Tania Simoncelli

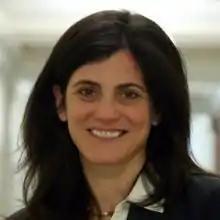
Simoncelli in 2014

Tania Simoncelli is Senior Advisor to the Director of the Broad Institute of MIT and Harvard. Prior to that position, she worked for two years as Assistant Director for Forensic Science and Biomedical Innovation within the Office of Science and Technology Policy. From 2010 to 2013, she worked in the Food and Drug Administration's Office of the Commissioner. From 2003 to 2010, Simoncelli worked as the Science Advisor to the American Civil Liberties Union (ACLU), where she advised the organization on emerging developments in science and technology that pose challenges for civil liberties.